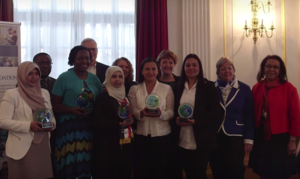
Le prix de la Fondation Elsevier pour les jeunes femmes scientifiques dans les pays en développement est décerné chaque année à de jeunes femmes scientifiques de certains pays en développement d'Afrique, de la région arabe, de l’Asie-Pacifique, de l’Amérique latine et des Caraïbes. Il est ouvert aux femmes scientifiques qui vivent et travaillent dans l’un des 81 pays à faible rendement scientifique. Les candidatures doivent être soumises dans les dix ans suivant l'obtention de leur doctorat.